Gettysburg Address

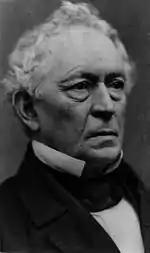
Edward Everett, who delivered the day's primary speech, a two-hour oration prior to Lincoln's much briefer remarks

While Lincoln's short address proved to be by far the most historically notable that day, and is often held up as an example of English public oratory, Edward Everett's oration was slated to be the main speech of the day. His now seldom read speech was 13,607 words in length, and lasted two hours. During this era, lengthy dedication addresses of cemeteries, like the one delivered by Everett, were very common. The tradition began in 1831 when Justice Joseph Story delivered a lengthy dedication address at Mount Auburn Cemetery in Cambridge, Massachusetts. Many of the lengthy addresses of the era linked cemeteries to the mission of the Union.